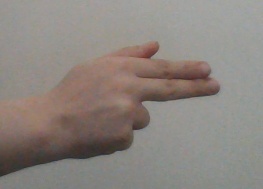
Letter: ghain